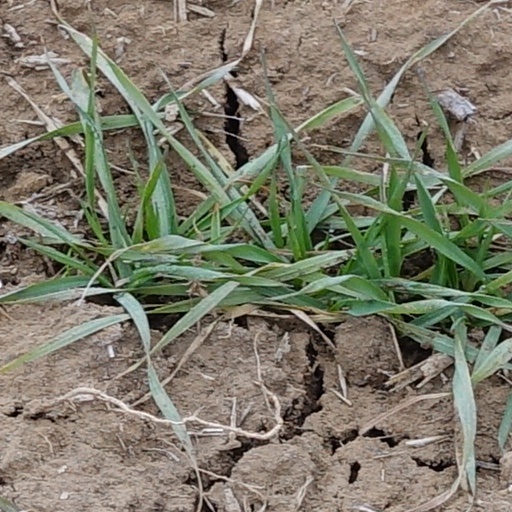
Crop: wheat